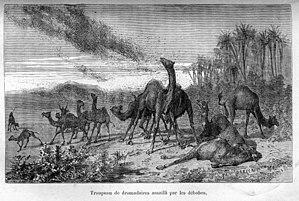
Stéphane Pannemaker, né à Bruxelles le 27 février 1847 et mort à Paris le 8 mars 1930, est un artiste peintre et graveur sur bois français.